Hotteok
Also known as:
ban - Balinese: Hotteok
es - Spanish: Hottok
fr - French: Hotteok
he - Hebrew: הוטאוק
hu - Hungarian: Hottok
hy - Armenian: Հոտտոկ
id - Indonesian: Hotteok
it - Italian: Hotteok
ja - Japanese: ホットク
jv - Javanese: Hottéok
ko - Korean: 호떡
ms - Malay: Hotteok
pl - Polish: Hotteok
ru - Russian: Хотток
tl - Tagalog: Hotteok
vi - Vietnamese: Hotteok
Category: pancake (pancake)
Cuisine: Korean
Associated cuisines: Korean, Chinese
Area: Korea
Countries: Korea, China
Region: Eastern Asia

The dough is made from wheat flour, water, milk, sugar, and yeast. Handful-sized balls of this stiff dough are filled with a sweet mixture, which may contain brown sugar, honey, chopped peanuts, and cinnamon. The filled dough is then placed on a greased griddle, and pressed flat into a large circle, this is done with a stainless steel circle and wooden handle as it cooks.

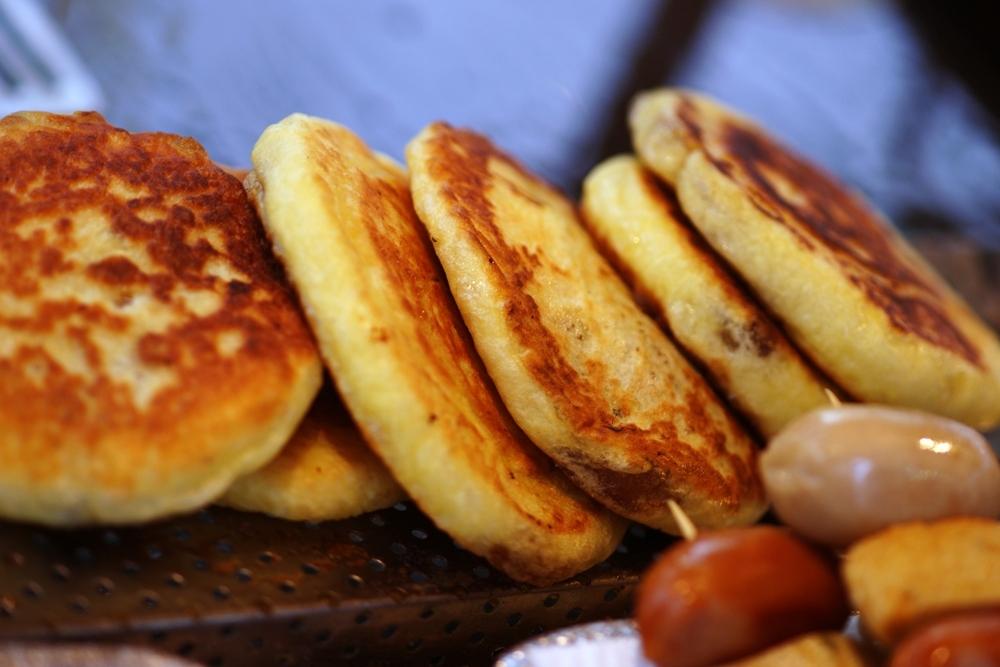
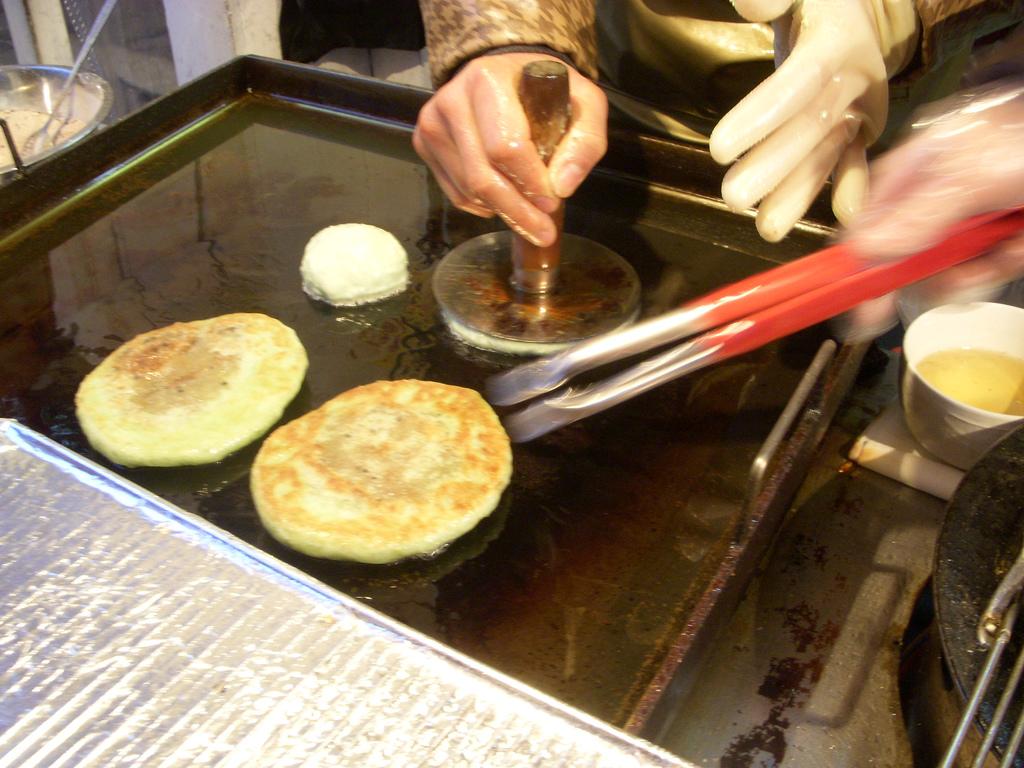
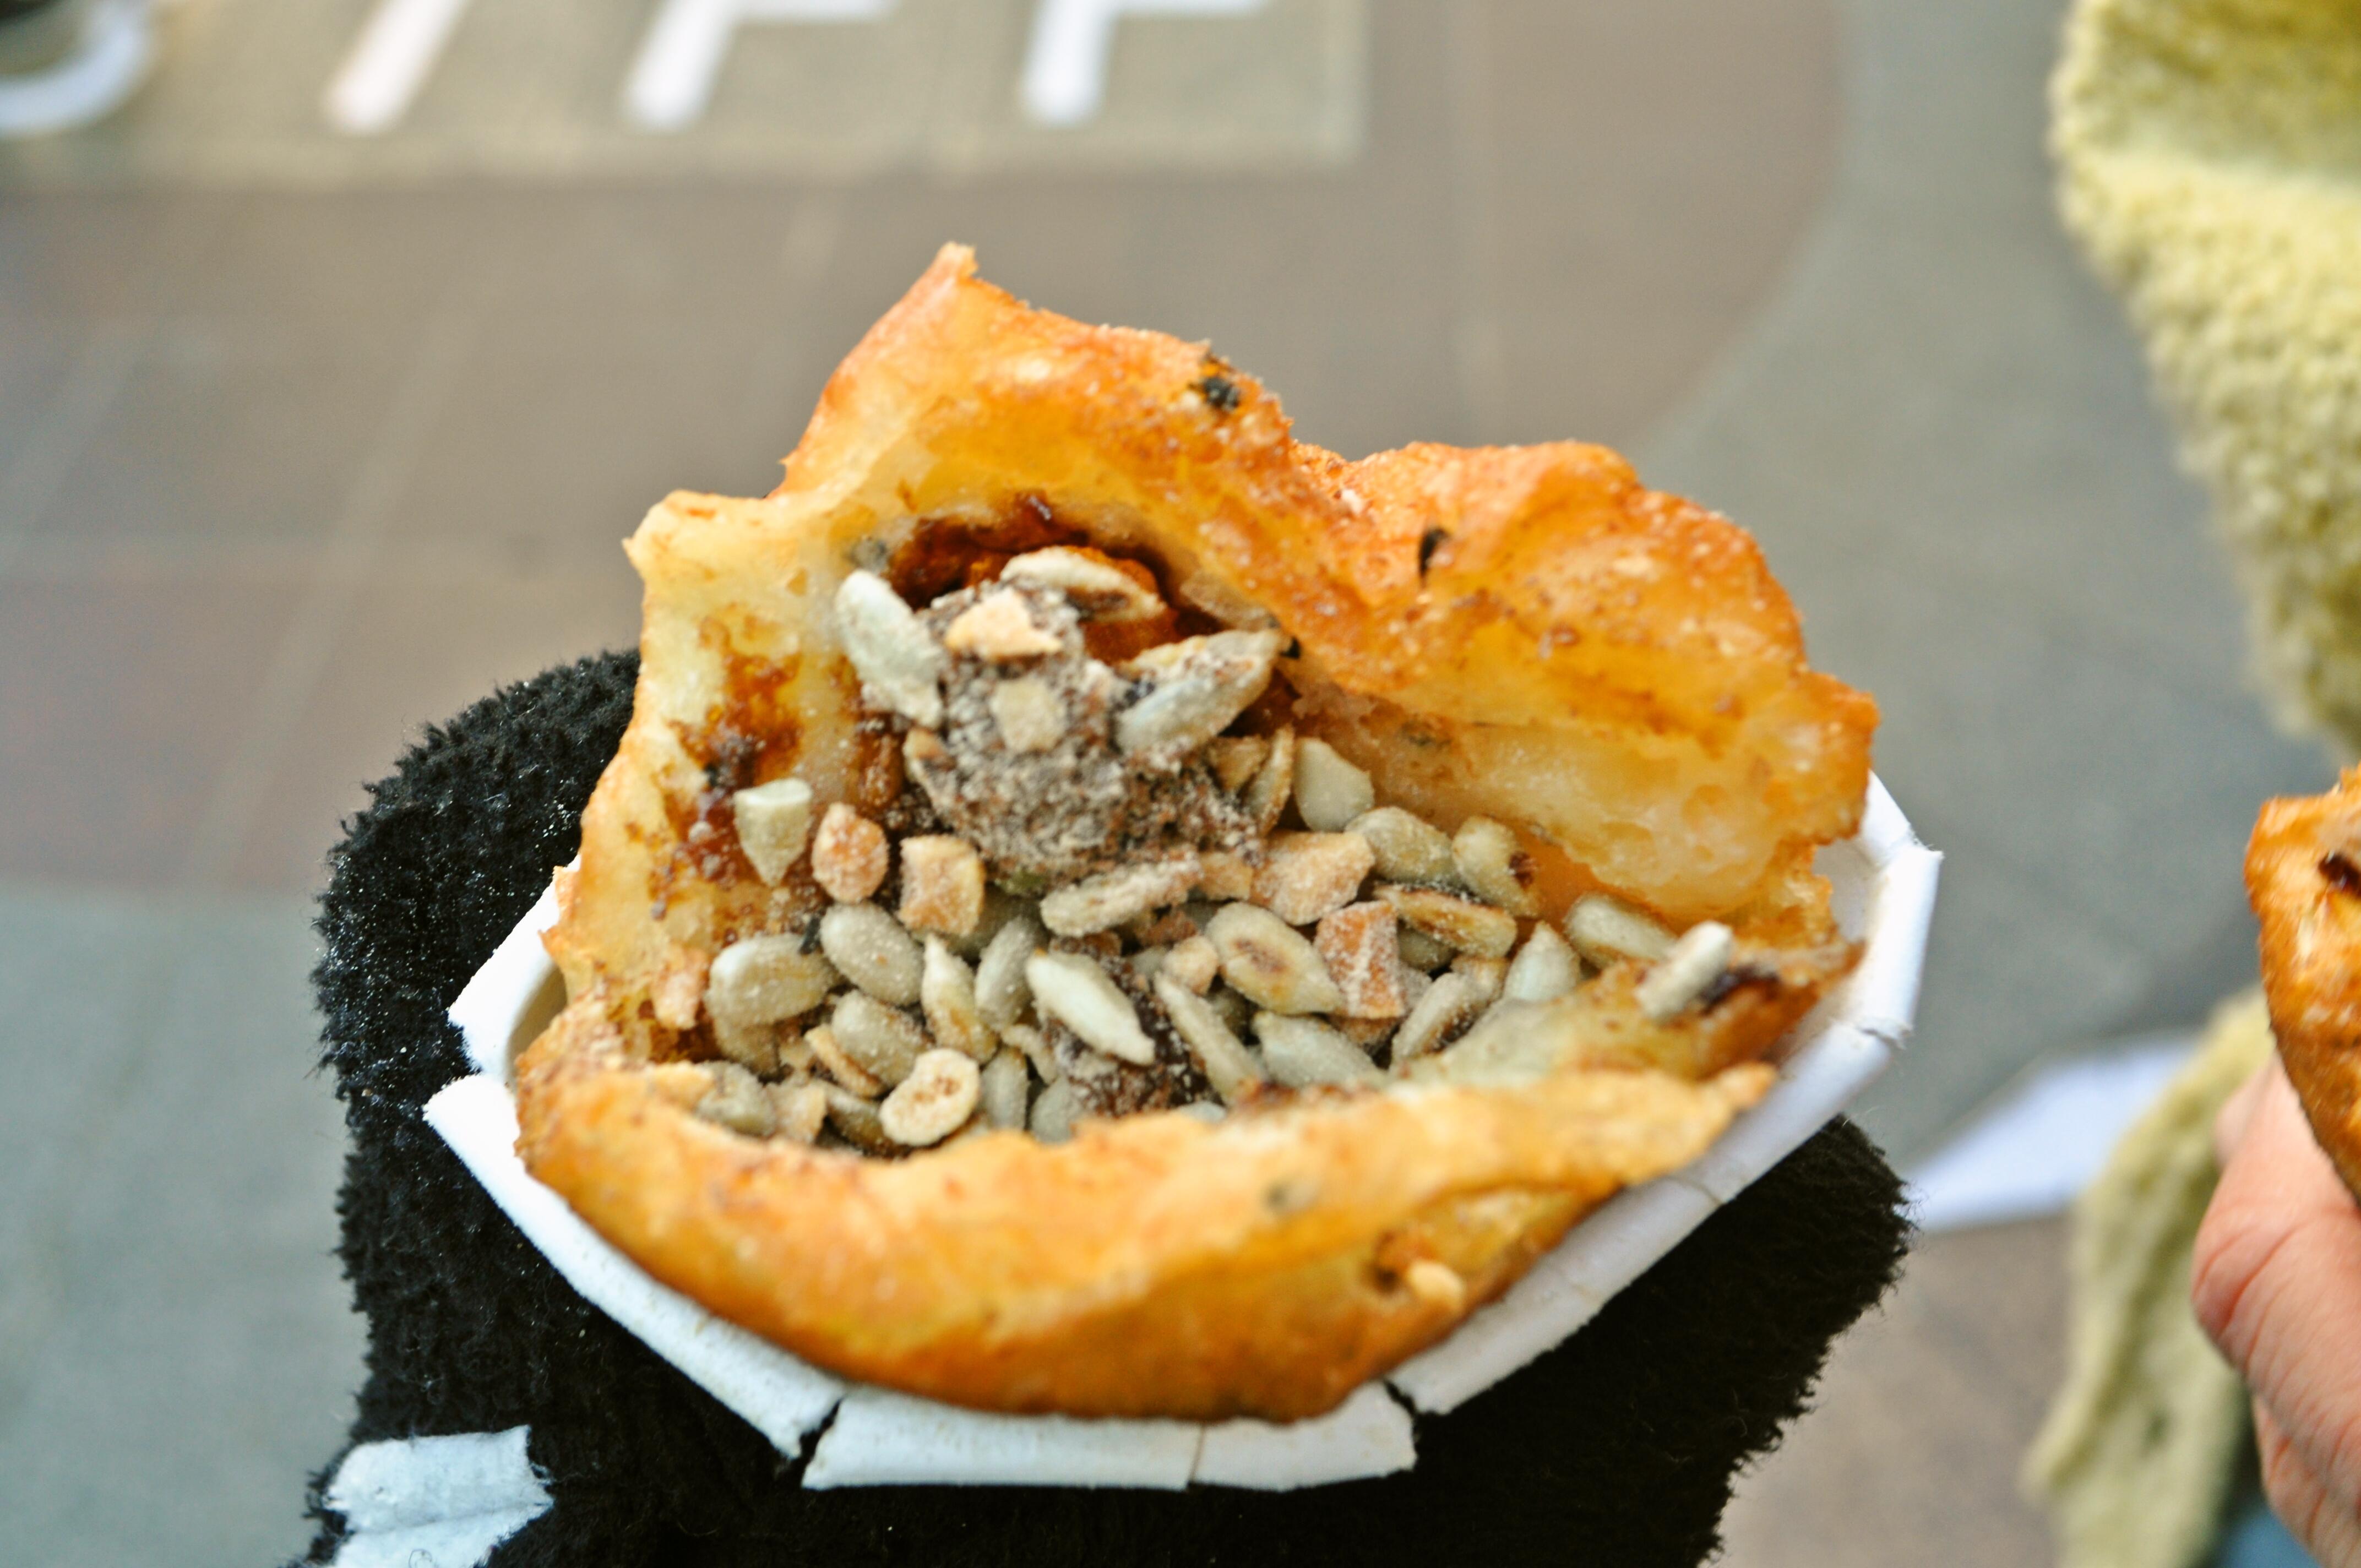